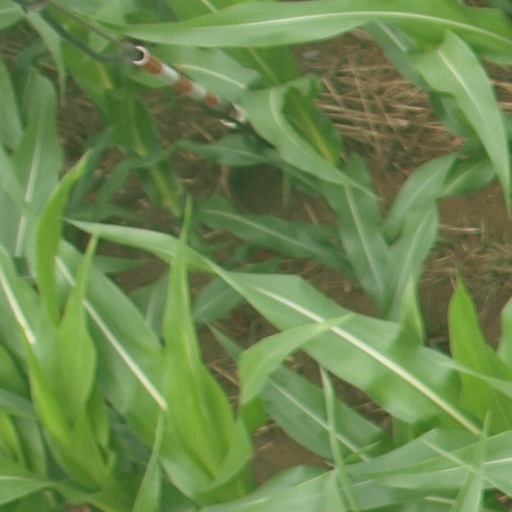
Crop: maize; corn